Travis Scott

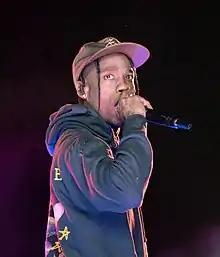
Scott performing at Openair Frauenfeld in 2019

On January 4, 2016, Scott announced that he had a new studio album on the way. On March 29, 2016, 300 Entertainment executive Lyor Cohen, revealed that Scott and Young Thug were releasing a single together and called Scott's upcoming album a "classic". On April 7, 2016, Scott previewed a single with Young Thug at one of his shows. On May 17, 2016, Scott announced that the title of his second album would be "Birds in the Trap Sing McKnight", while also confirming the title for his third album to be "Astroworld". On June 3, 2016, the collaborative single between Thug and Scott was released, titled "Pick Up the Phone". The single, which also features vocals from Quavo of Atlanta-based rap trio Migos, reached number 43 on the "Billboard" Hot 100 and was certified double platinum by the Recording Industry Association of America (RIAA).